List of UK Rock & Metal Albums Chart number ones of 1994

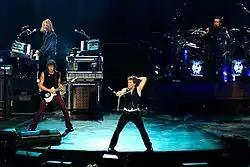
"Cross Road" by Bon Jovi was the longest-running number-one rock album of 1994, spending eight weeks atop the chart. It ended 1994 as the second best-selling album of the year in the UK.

The UK Rock & Metal Albums Chart is a record chart which ranks the best-selling rock and heavy metal albums in the United Kingdom. In 1994, the chart was compiled by Gallup and published in "Hit Music" magazine every two weeks. During the year, 25 charts were published with 19 albums at number one. The first number-one album of the year was "So Far So Good" by Bryan Adams, which spent the first two charts of 1994 at number one. The last number-one album of the year was "Second Coming" by the Stone Roses. "Cross Road" by Bon Jovi was the most successful album of the year on the chart, spending a total of eight weeks at number one, and finished the year as the second best-selling album in the UK.